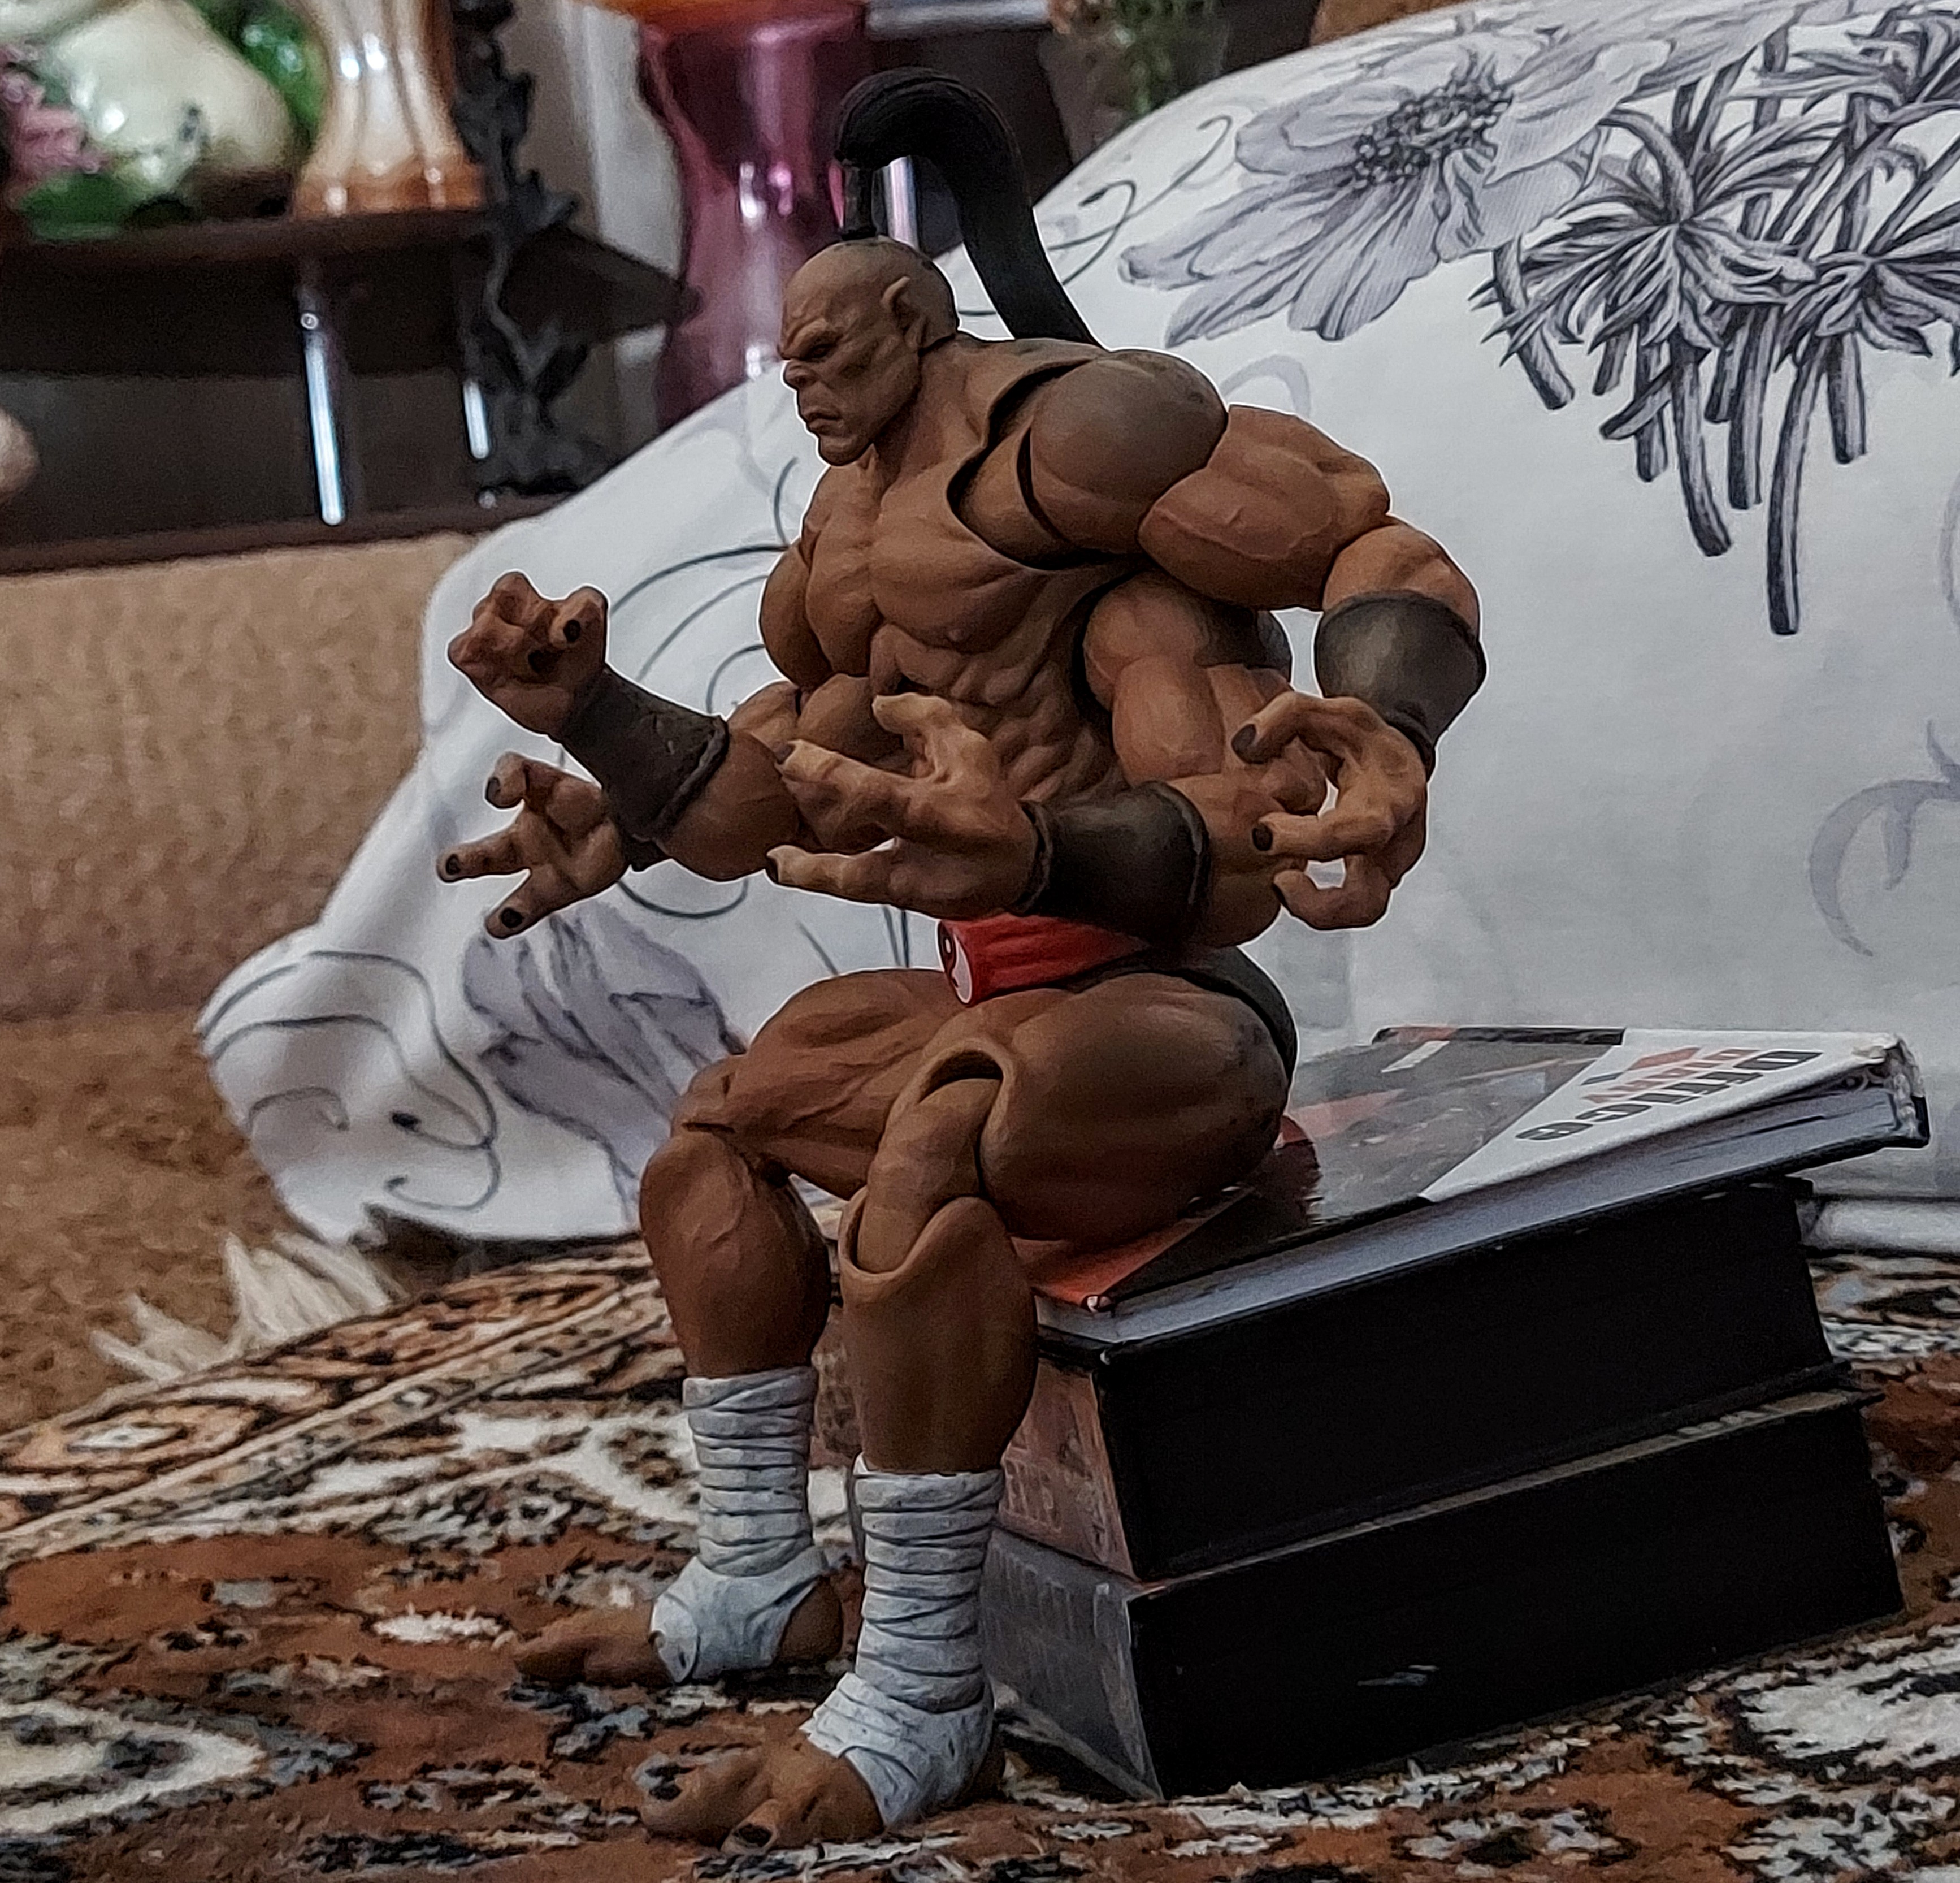
Shokan, storm, collectibles, warrior, fighter, action, figure, leg, human body, art, wood, thigh, houseplant, knee, hat, human leg, toy, sitting, Barechested, boot, fictional character, carmine, metal, soil, fiction, Animated cartoon, illustration, flesh, visual arts, sandal, graffiti, action figure, animation